Muthu Kalai

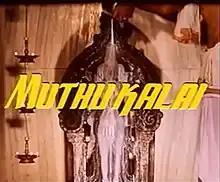
Title card

Muthu Kalai is a 1995 Indian Tamil-language film written and directed by Gokula Krishnan. The film stars Karthik and Soundarya. It was released on 24 February 1995.